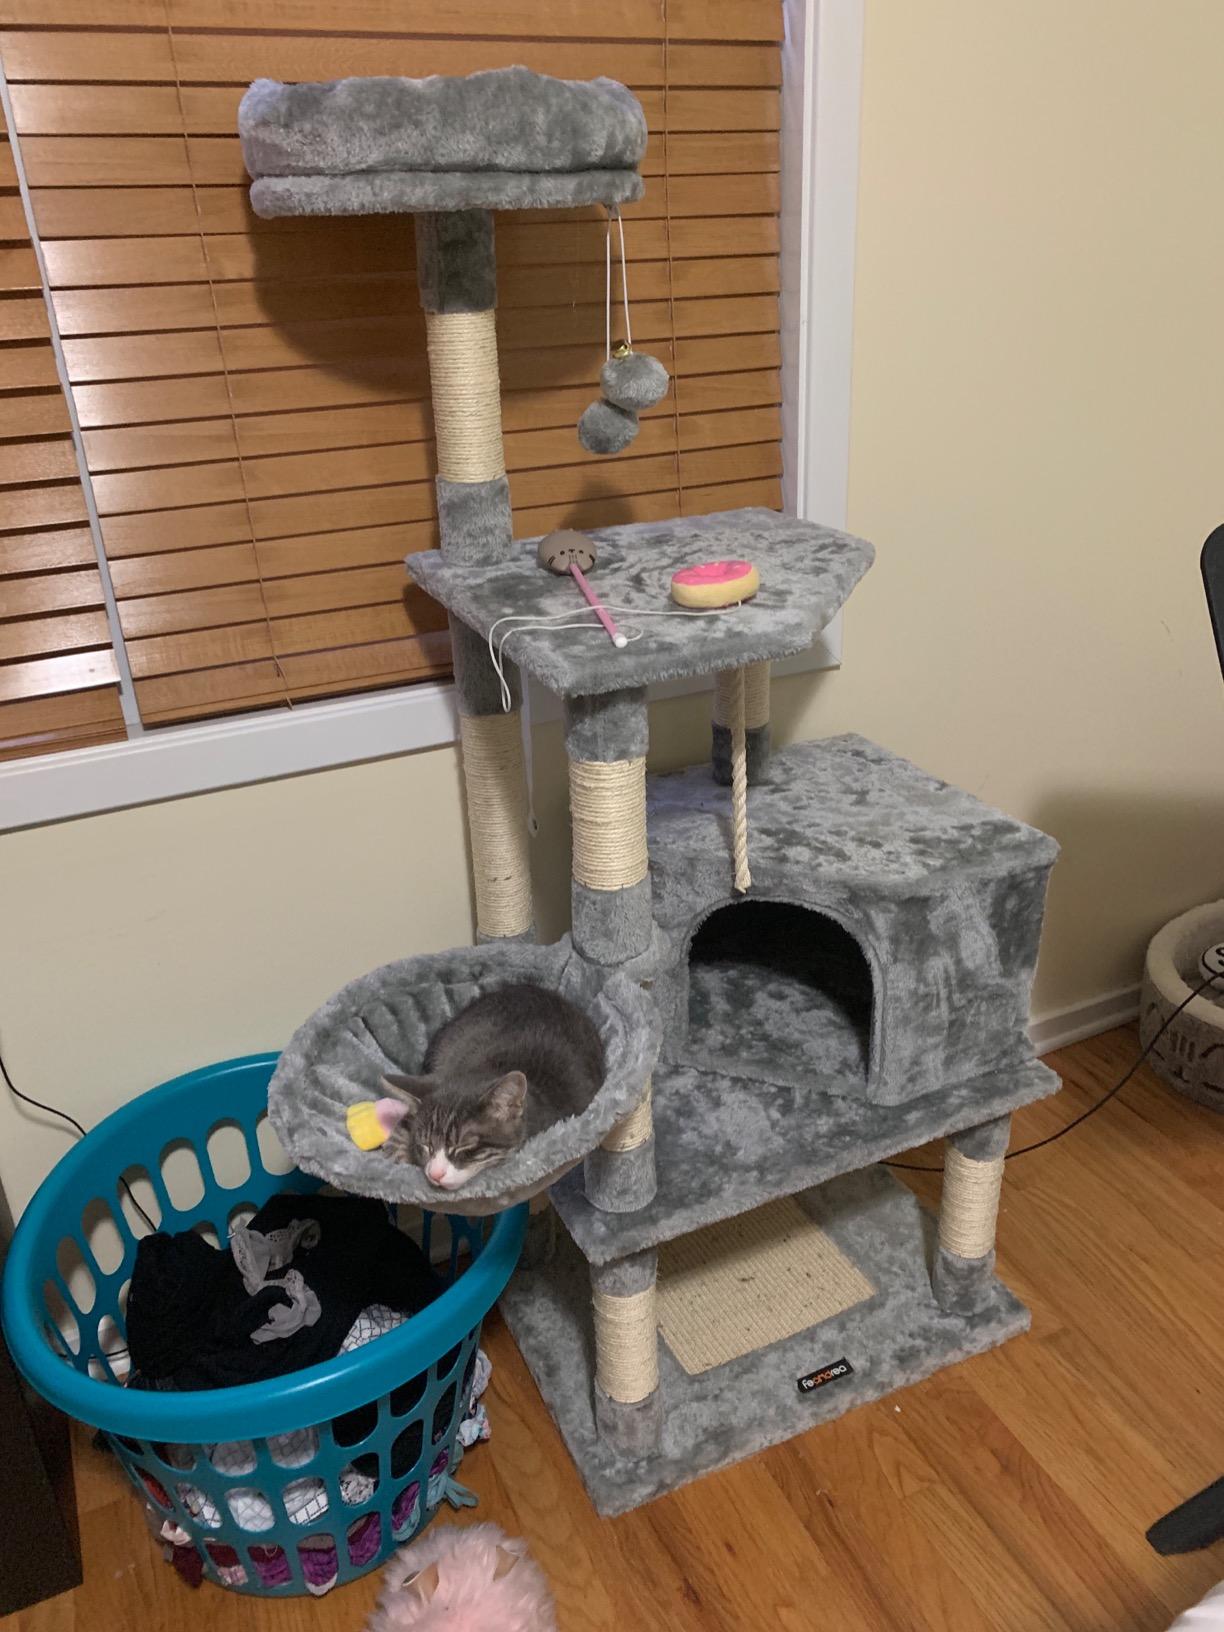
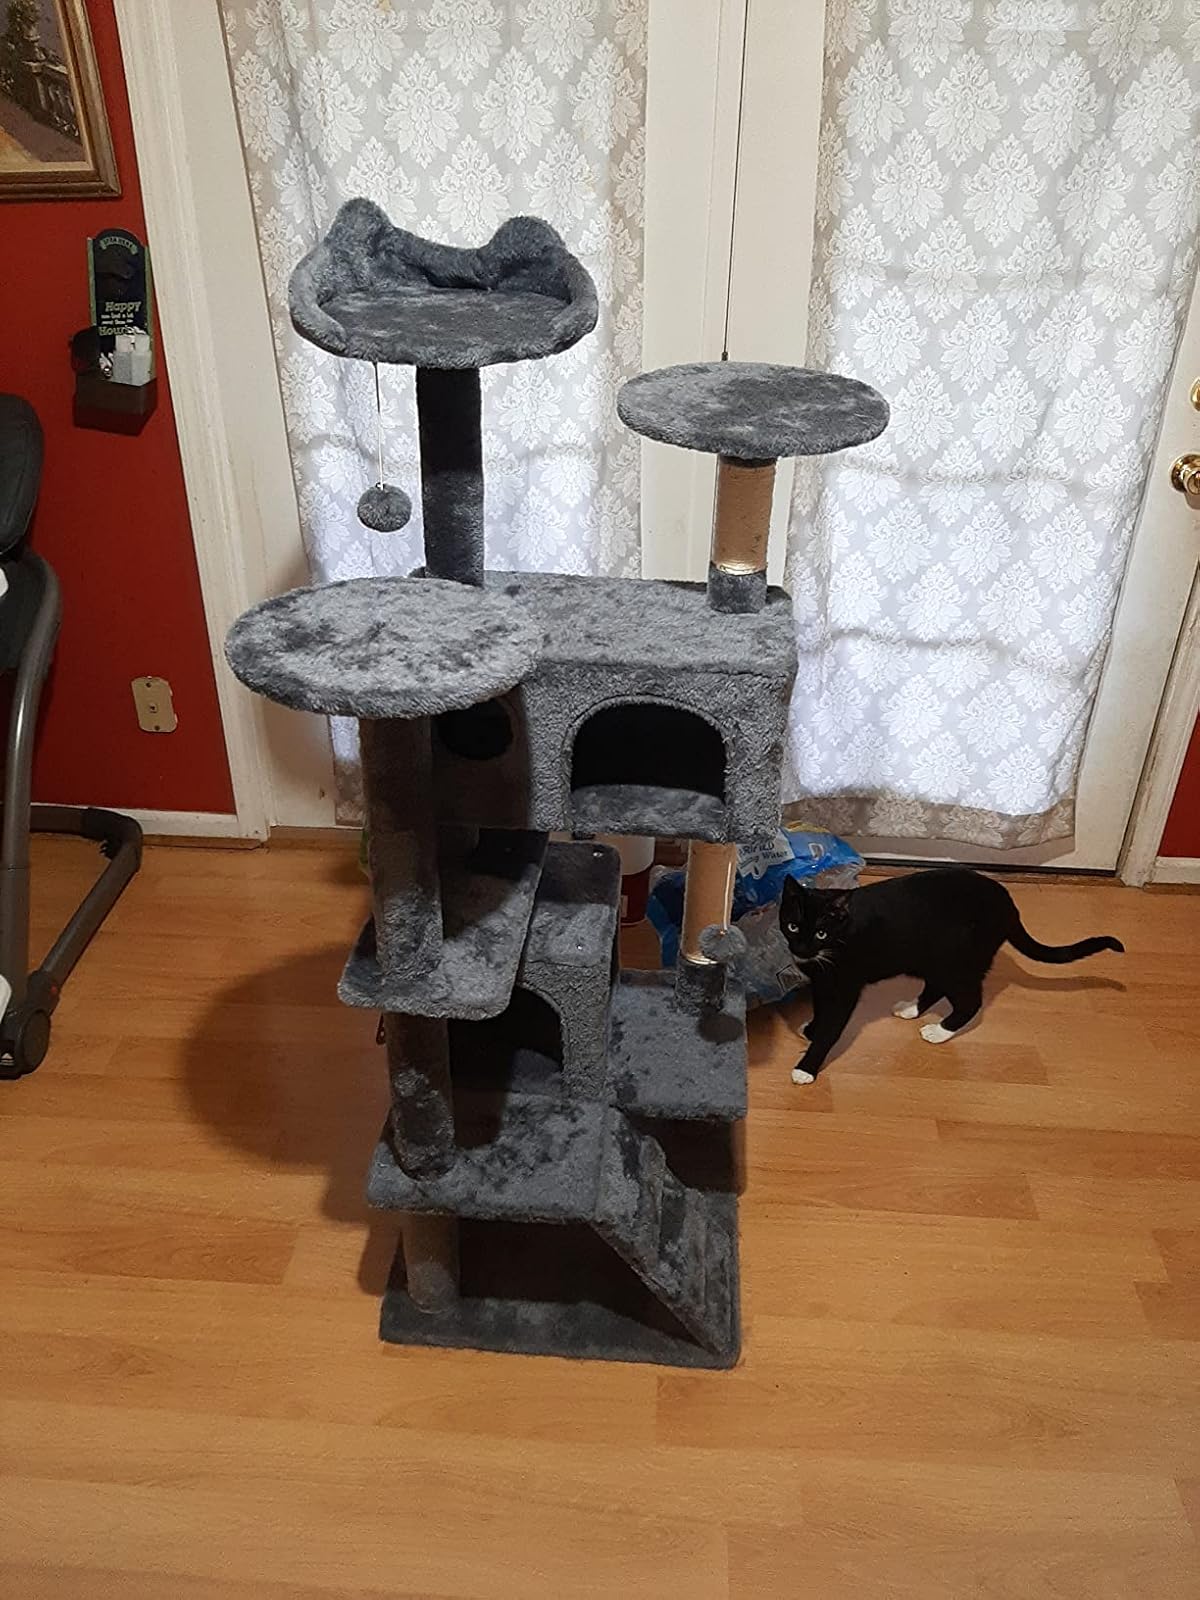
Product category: items_cat tree
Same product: no